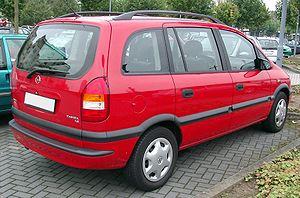
L'Opel Zafira est un véhicule de type monospace du constructeur automobile allemand Opel, dont la première génération est sortie en janvier 1999, la deuxième en 2005 et la troisième, nommée Zafira Tourer en 2011. Une déclinaison plus imposante du Zafira, appelée Zafira Life, sort en septembre 2019. C'est le cousin des Citroën SpaceTourer, Peugeot Traveller et Toyota ProAce Verso.